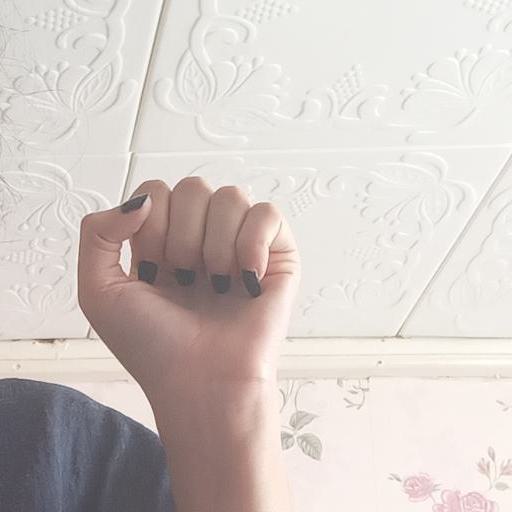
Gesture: fist